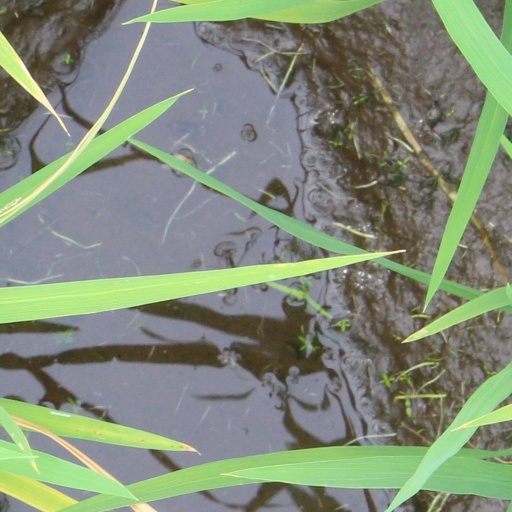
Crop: rice